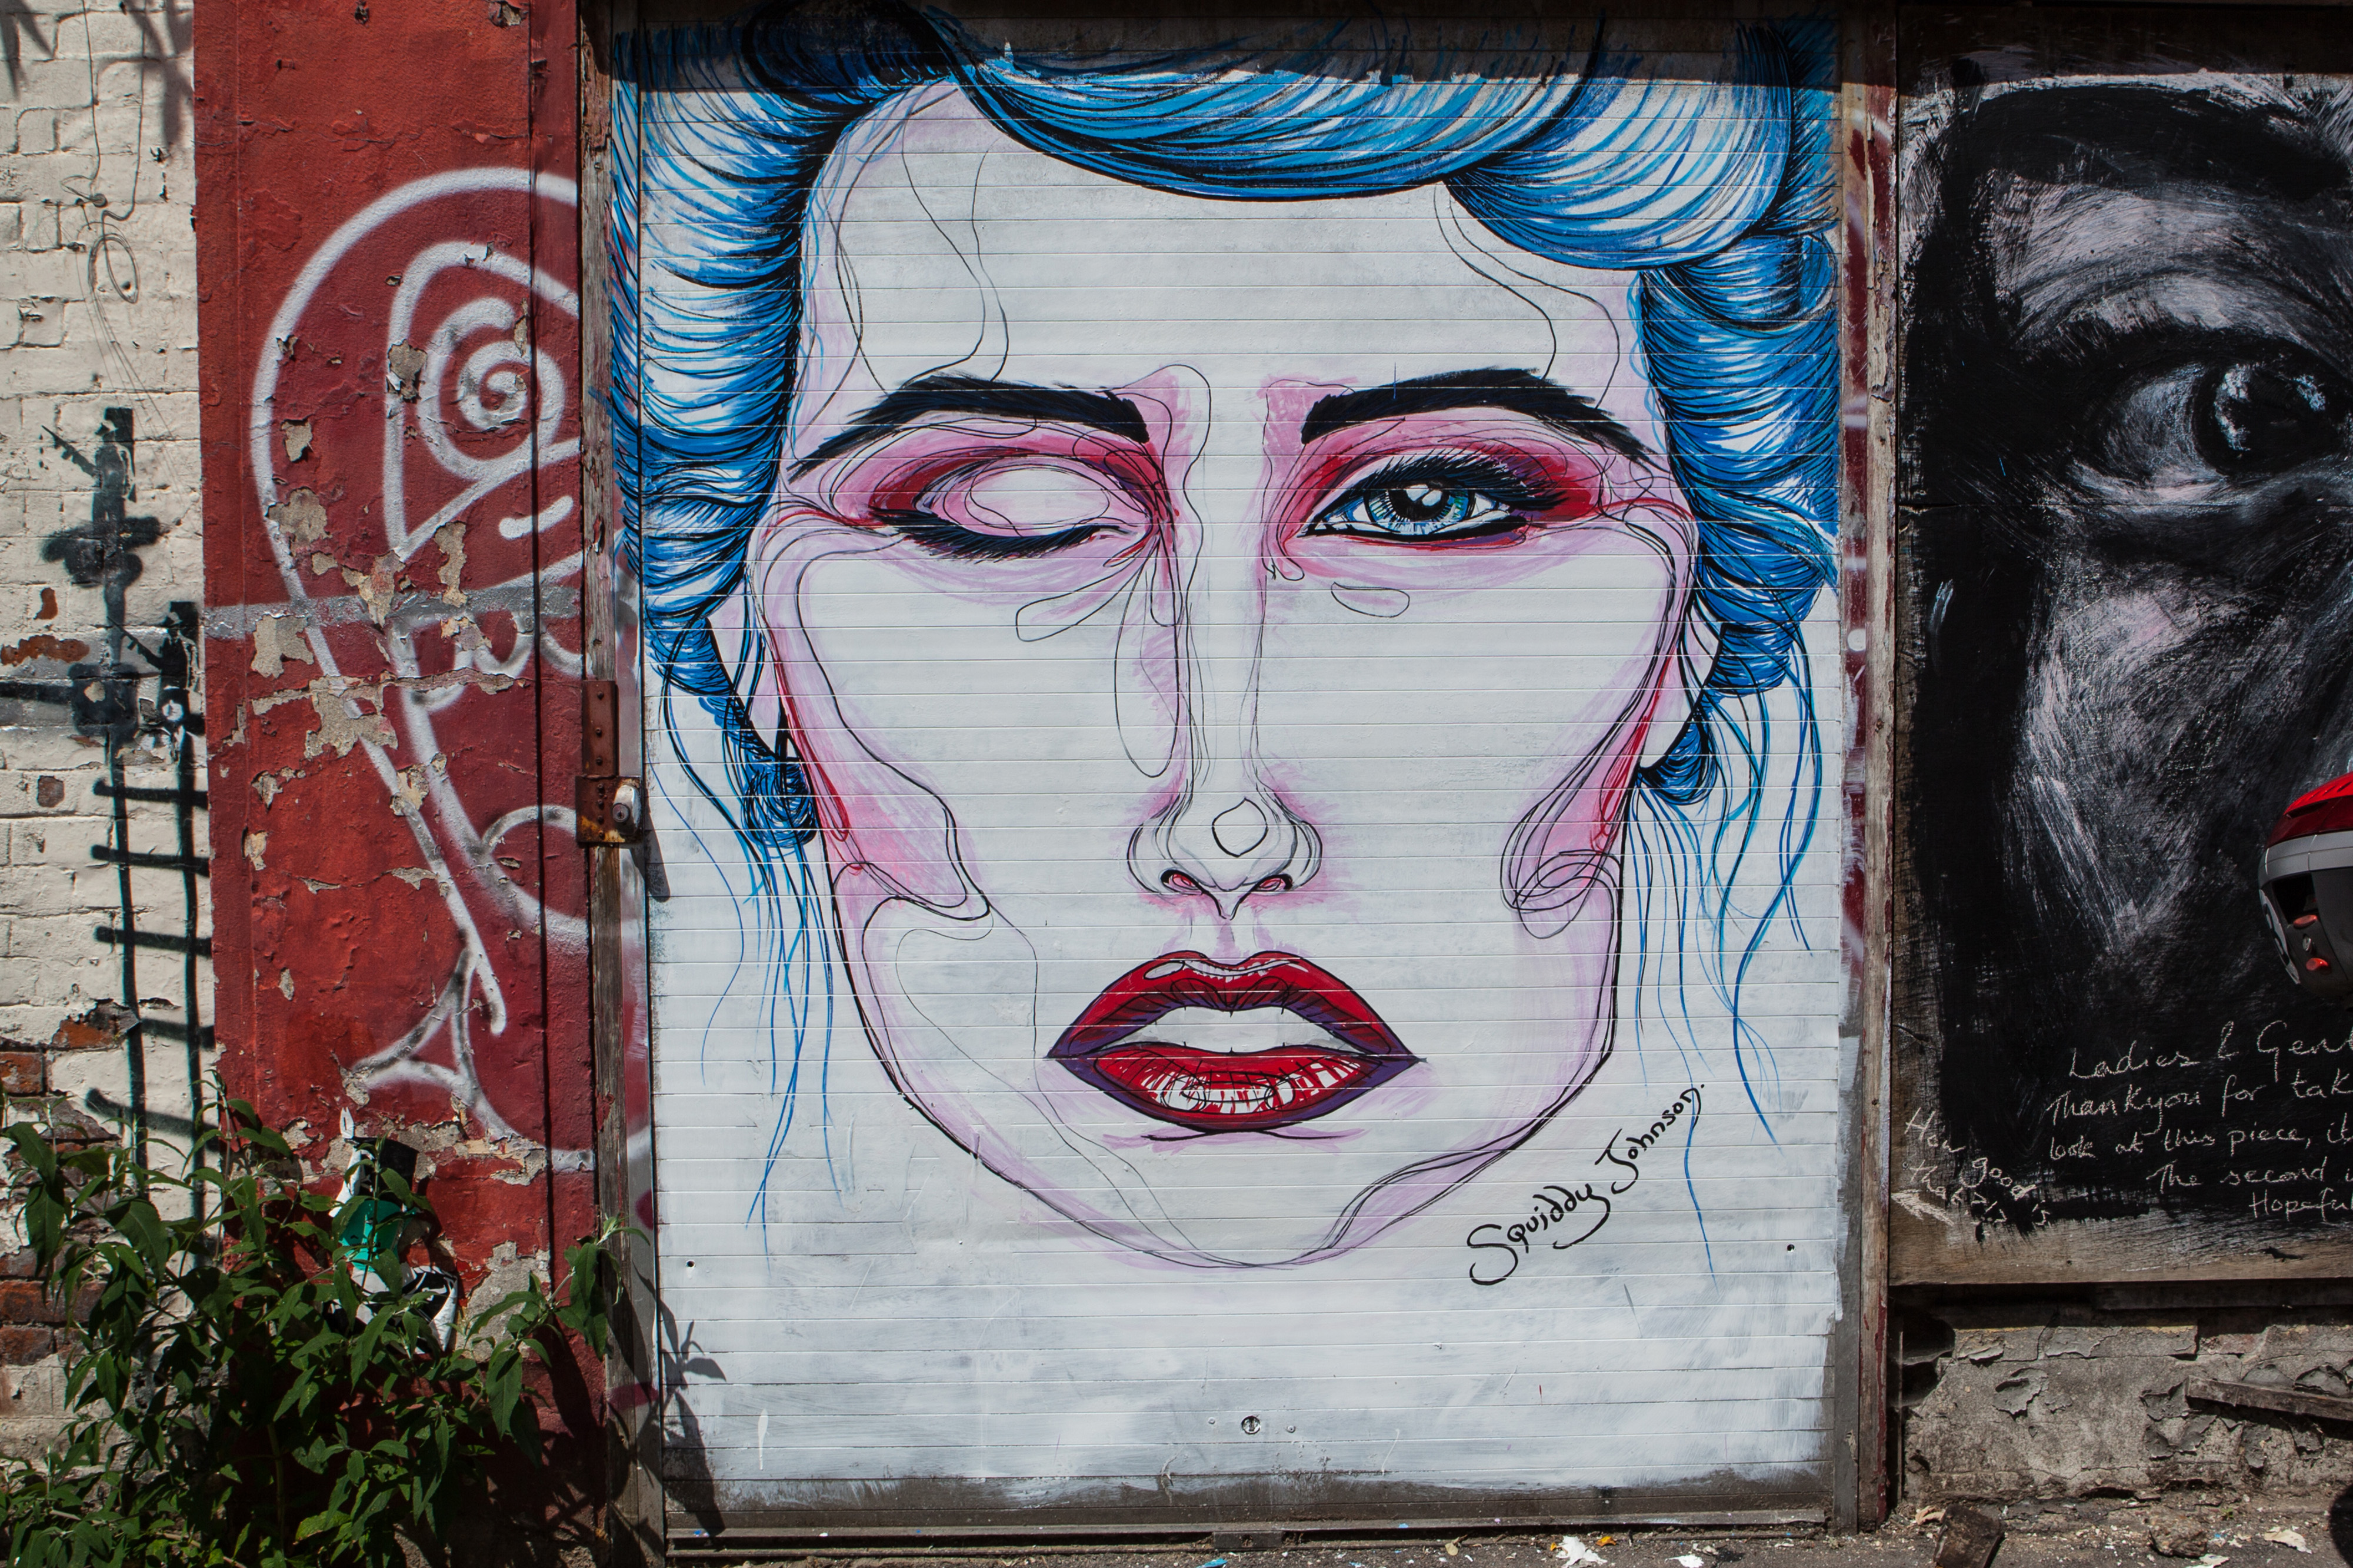
street art, face, art, wall, graffiti, head, mural, painting, cheek, visual arts, eye, illustration, acrylic paint, modern art, tree, mouth, architecture, drawing, paint, street, artwork